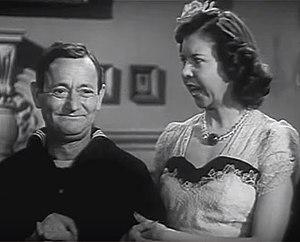
Mary Louise Summers, née le 27 mars 1907 à Saint-Louis et morte le 20 juillet 1989 à Newport Beach, est une actrice américaine, connue sous le nom de scène de Mary Treen.